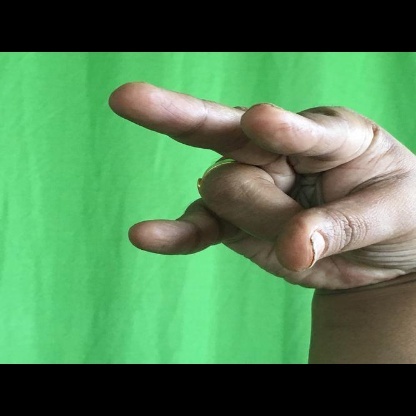
Mudra: Kangulam